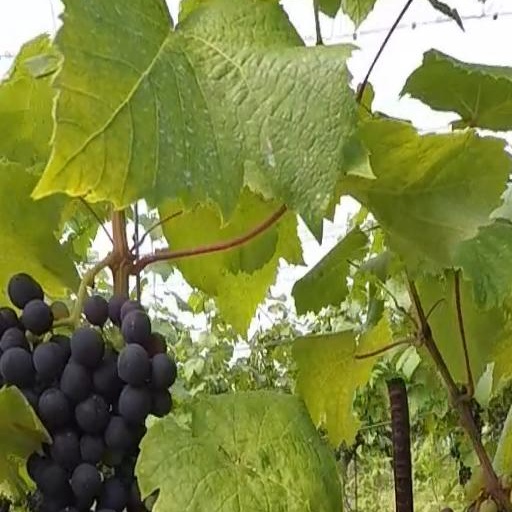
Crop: grape